Answer in natural language. How many Desks are visible in the scene? Choose between the following options: 1, 3, 4, 0 or 2
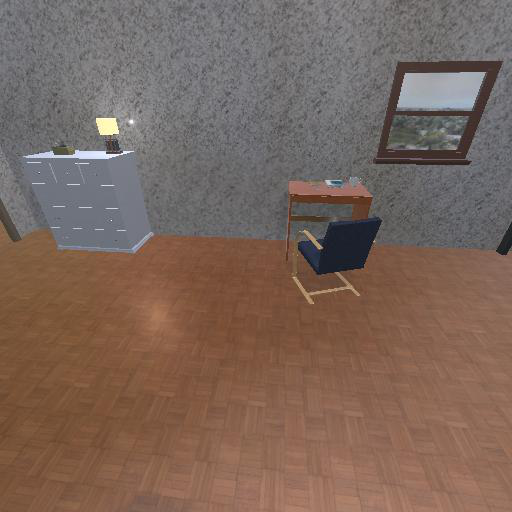
<answer>1</answer>